Purohita

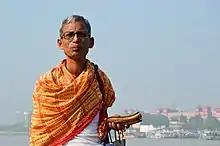
A "tirtha purohita" at the Ram Chandra Goenka Zenana Bathing Ghat, Kolkata

The duties of the "purohita" is to perform rites or "yajna" and Vedic sacrifices such as "ashvamedha" in favour of a sponsor.